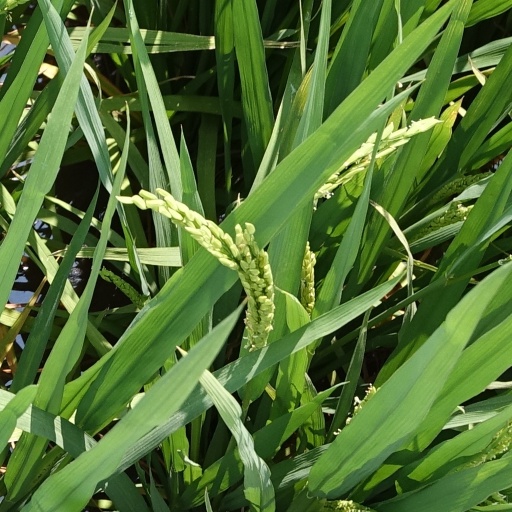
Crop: rice